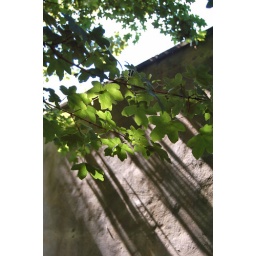
shadows on a wall in castle archdale